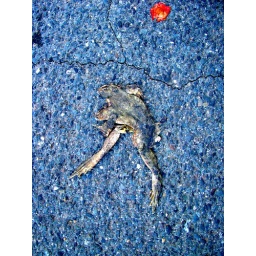
I love the crack in the road and the one red leaf..quite the composition.